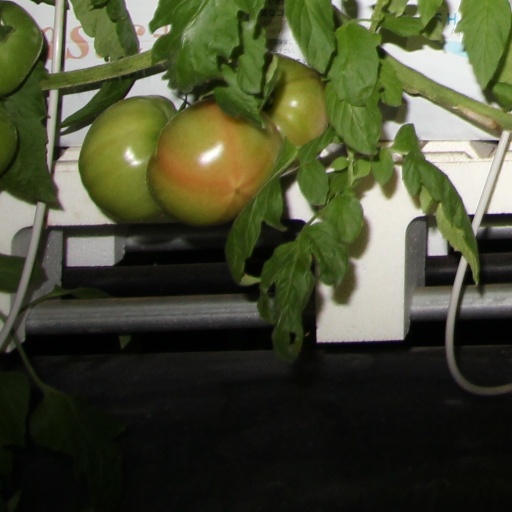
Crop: tomato